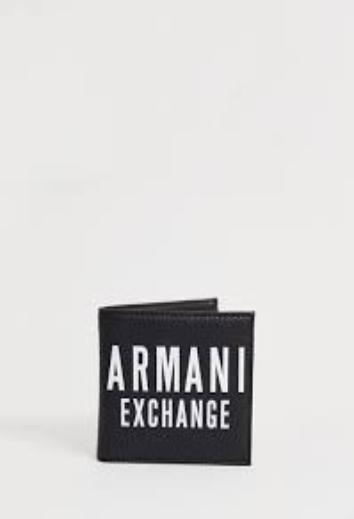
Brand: Armani Exchange
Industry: Clothes